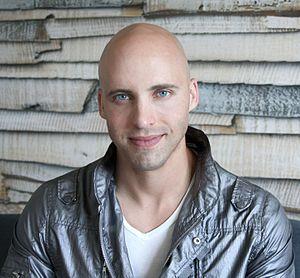
War Dogs est un film américain réalisé par Todd Phillips et sorti en 2016. Il a été présenté en clôture du 42ᵉ Festival du cinéma américain de Deauville.
David Mordechai Packouz, né le 16 février 1982 à Saint-Louis, est un entrepreneur américain. Ancien marchand d'armes, il est aussi l'inventeur du BeatBuddy.